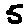
Label: 5